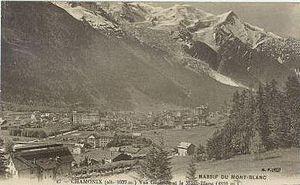
L'histoire de Chamonix s'est construite autour de sa situation géographique exceptionnelle d'une part et d'autre part la domination qu'exerça durant plusieurs siècles la Maison de Savoie sur ce territoire. Cet article présente les faits historiques les plus marquants de la commune de Chamonix-Mont-Blanc.
Chamonix-Mont-Blanc, ou plus communément Chamonix, est une commune française située dans le département de la Haute-Savoie, en région Auvergne-Rhône-Alpes. La commune de Chamonix-Mont-Blanc recouvre du nord au sud seize villages ou hameaux : le Tour, Montroc, le Planet, Argentière, les Chosalets, la Joux, le Lavancher, les Tines, les Bois, les Praz de Chamonix, Chamonix-Mont-Blanc, les Pècles, les Mouilles, les Barrats, les Pélerins, les Gaillands, les Bossons.